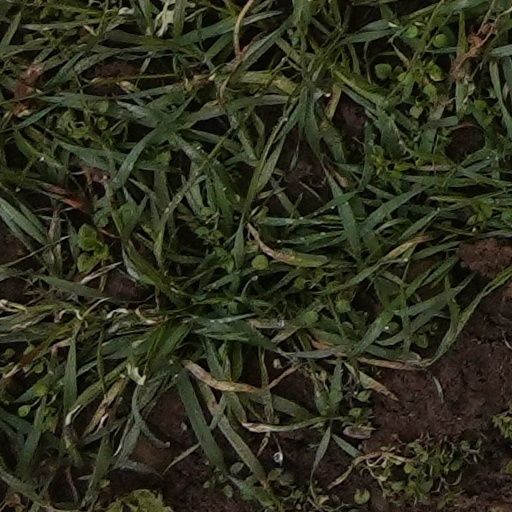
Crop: wheat